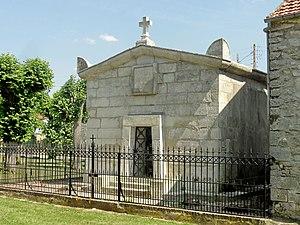
Chapelle funéraire devant le chevet.
Joseph-Xavier Delfau de Pontalba, ou Joseph-Xavier de Pontalba né le 11 février 1754 à La Nouvelle-Orléans et mort le 20 octobre 1834 à Mont-l'Évêque, est un officier français et espagnol, ainsi qu'un baron d'empire.